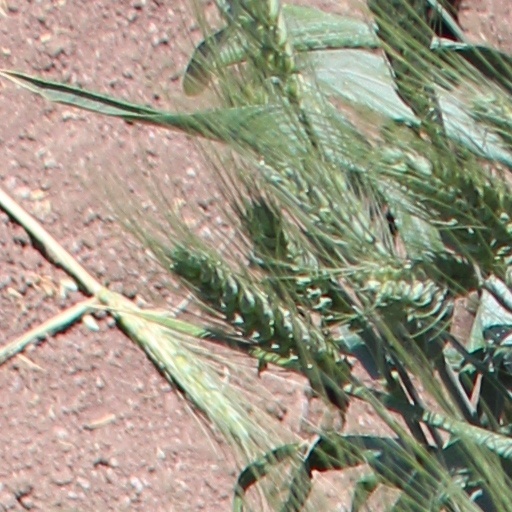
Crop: wheat